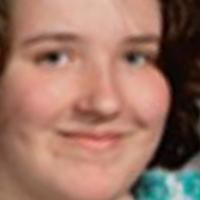
Age group: age 11-20